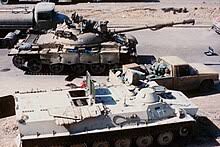
Label: T-62